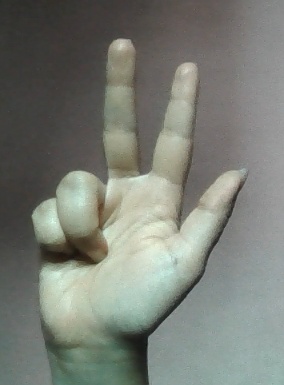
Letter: al